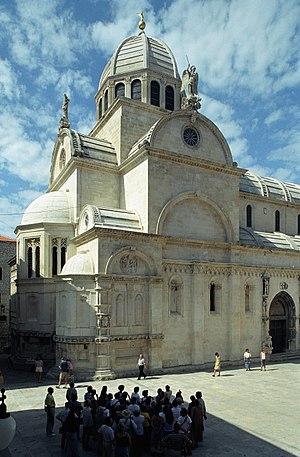
Cet article recense les sites inscrits au patrimoine mondial en Croatie.
Les Alpes dinariques ou Dinarides sont un massif montagneux des Balkans occidentaux qui doivent leur nom au mont Dinara. Elles s'élèvent entre la plaine de Pannonie au nord-est et la mer Adriatique au sud-ouest, en plusieurs chaînes montagneuses orientées principalement selon un axe nord-ouest/sud-est, de la Slovénie au nord de l'Albanie où culmine leur plus haut sommet, à 2 692 mètres d'altitude : le Maja Jezercë. Elles couvrent au total six pays reconnus internationalement, auxquels peut s'ajouter le Kosovo. La plus grande ville est Sarajevo, capitale de la Bosnie-Herzégovine. Trois climats distincts influencent le massif : méditerranéen à l'ouest, montagnard au centre, où le relief est le plus élevé, et continental à l'est.